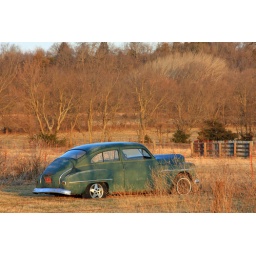
car in field